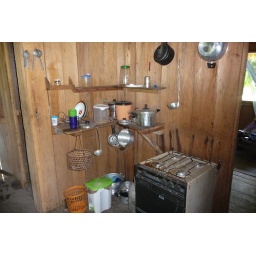
our kitchen in the school house